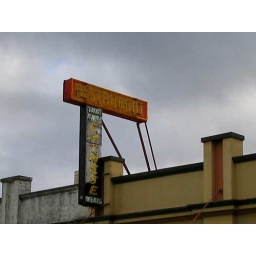
I really like this old sign in the main street of Katoomba. Haven't dined at the restaurant yet...